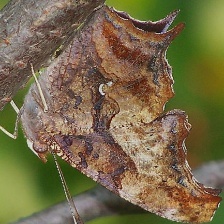
Species: QUESTION MARK
Butterfly family (ImageNet category): admiral